Boeing Everett Factory

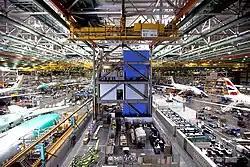
Interior of the main assembly building between two production lines

The main building is tall and has six hangar doors that are each tall and wide. The doors have a six-part mural that was recognized as the world's largest digital image in 2006 by "Guinness World Records". The building has a central ventilation system but lacks air conditioning; it is instead cooled by opening the doors for outdoor air. The building is heated through residual warming from employees and equipment, including the 1 million overhead lights in the factory. An urban legend states that clouds used to form inside the main building due to its size prior to the installation of upgraded ventilation systems. Adjacent buildings include a composite wing manufacturing plant with of floor space; paint and seal buildings; and an auxiliary fuselage assembly plant for the Boeing 777X.